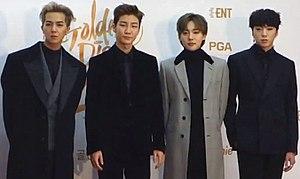
Winner, est un boys band sud-coréen de K-pop formé en 2013 et se compose de quatre membres Yoon, Jinu, Hoony et Mino. À l'origine un 5ᵉ membre faisait partie du groupe, Taehyun.